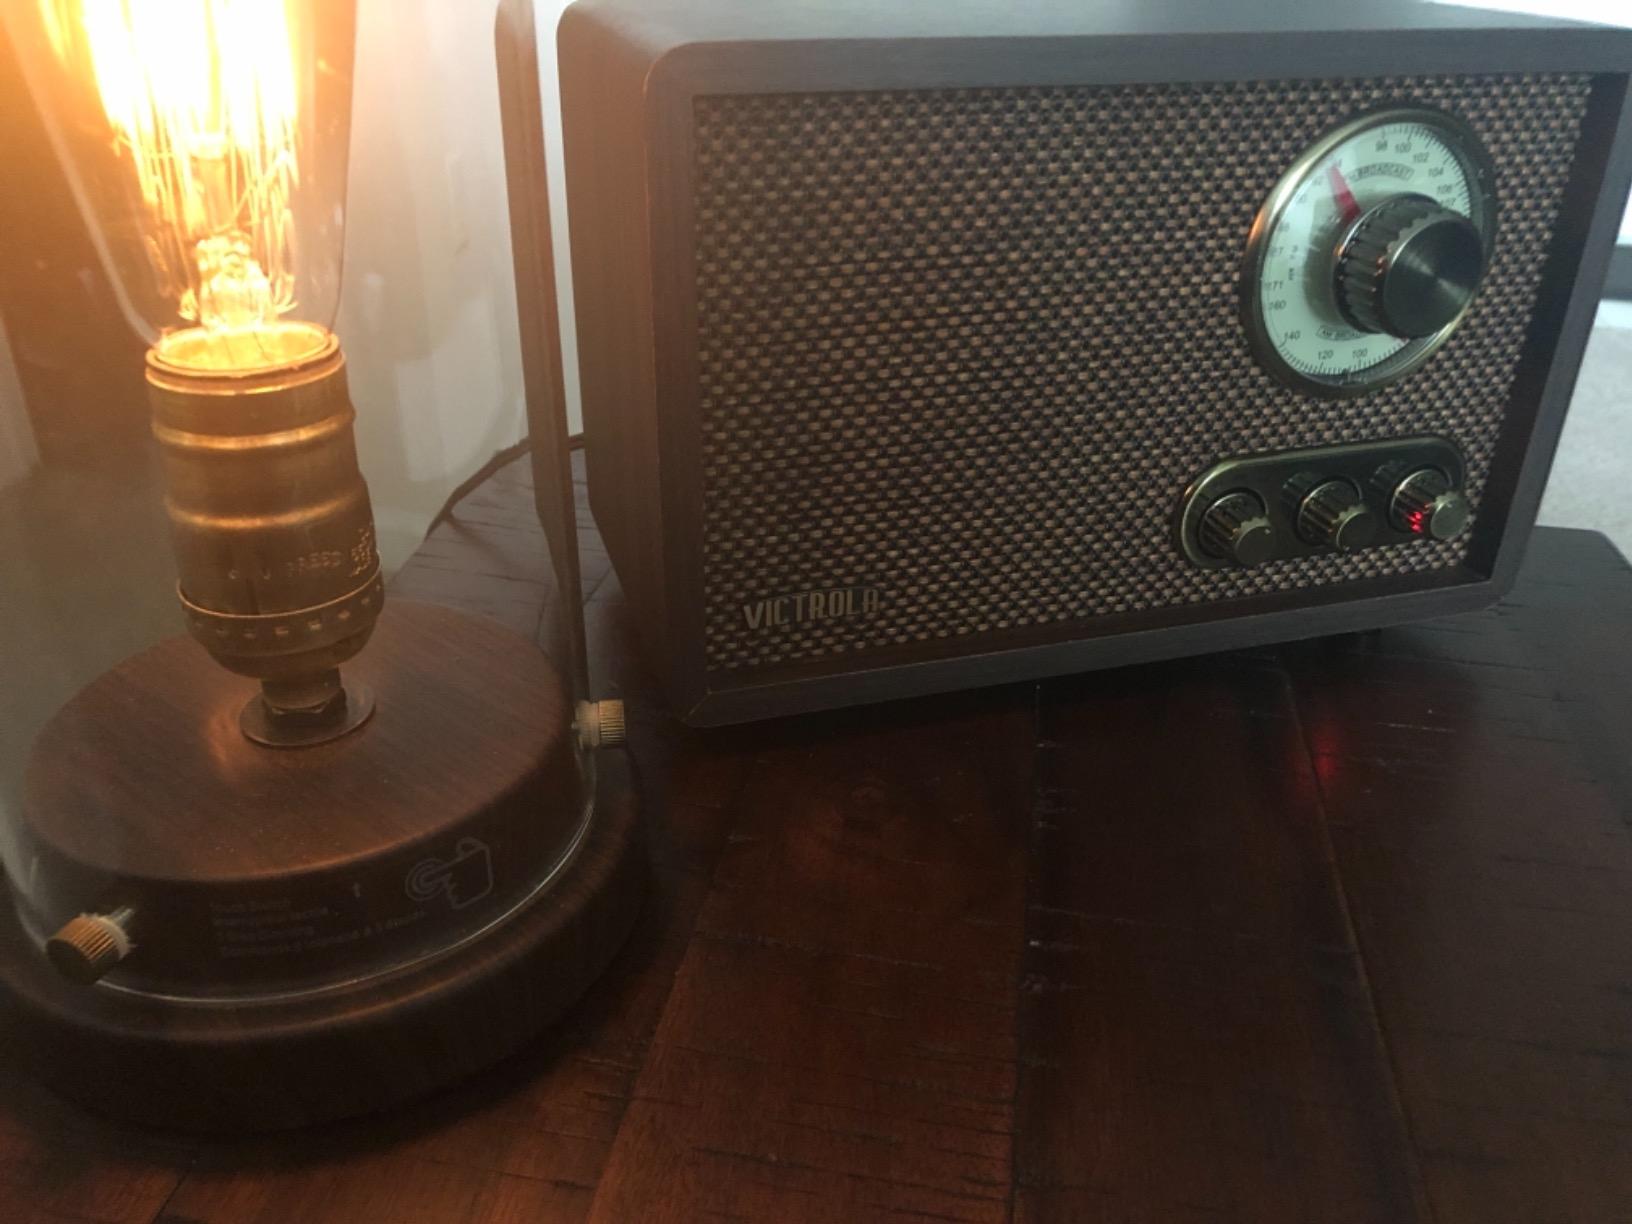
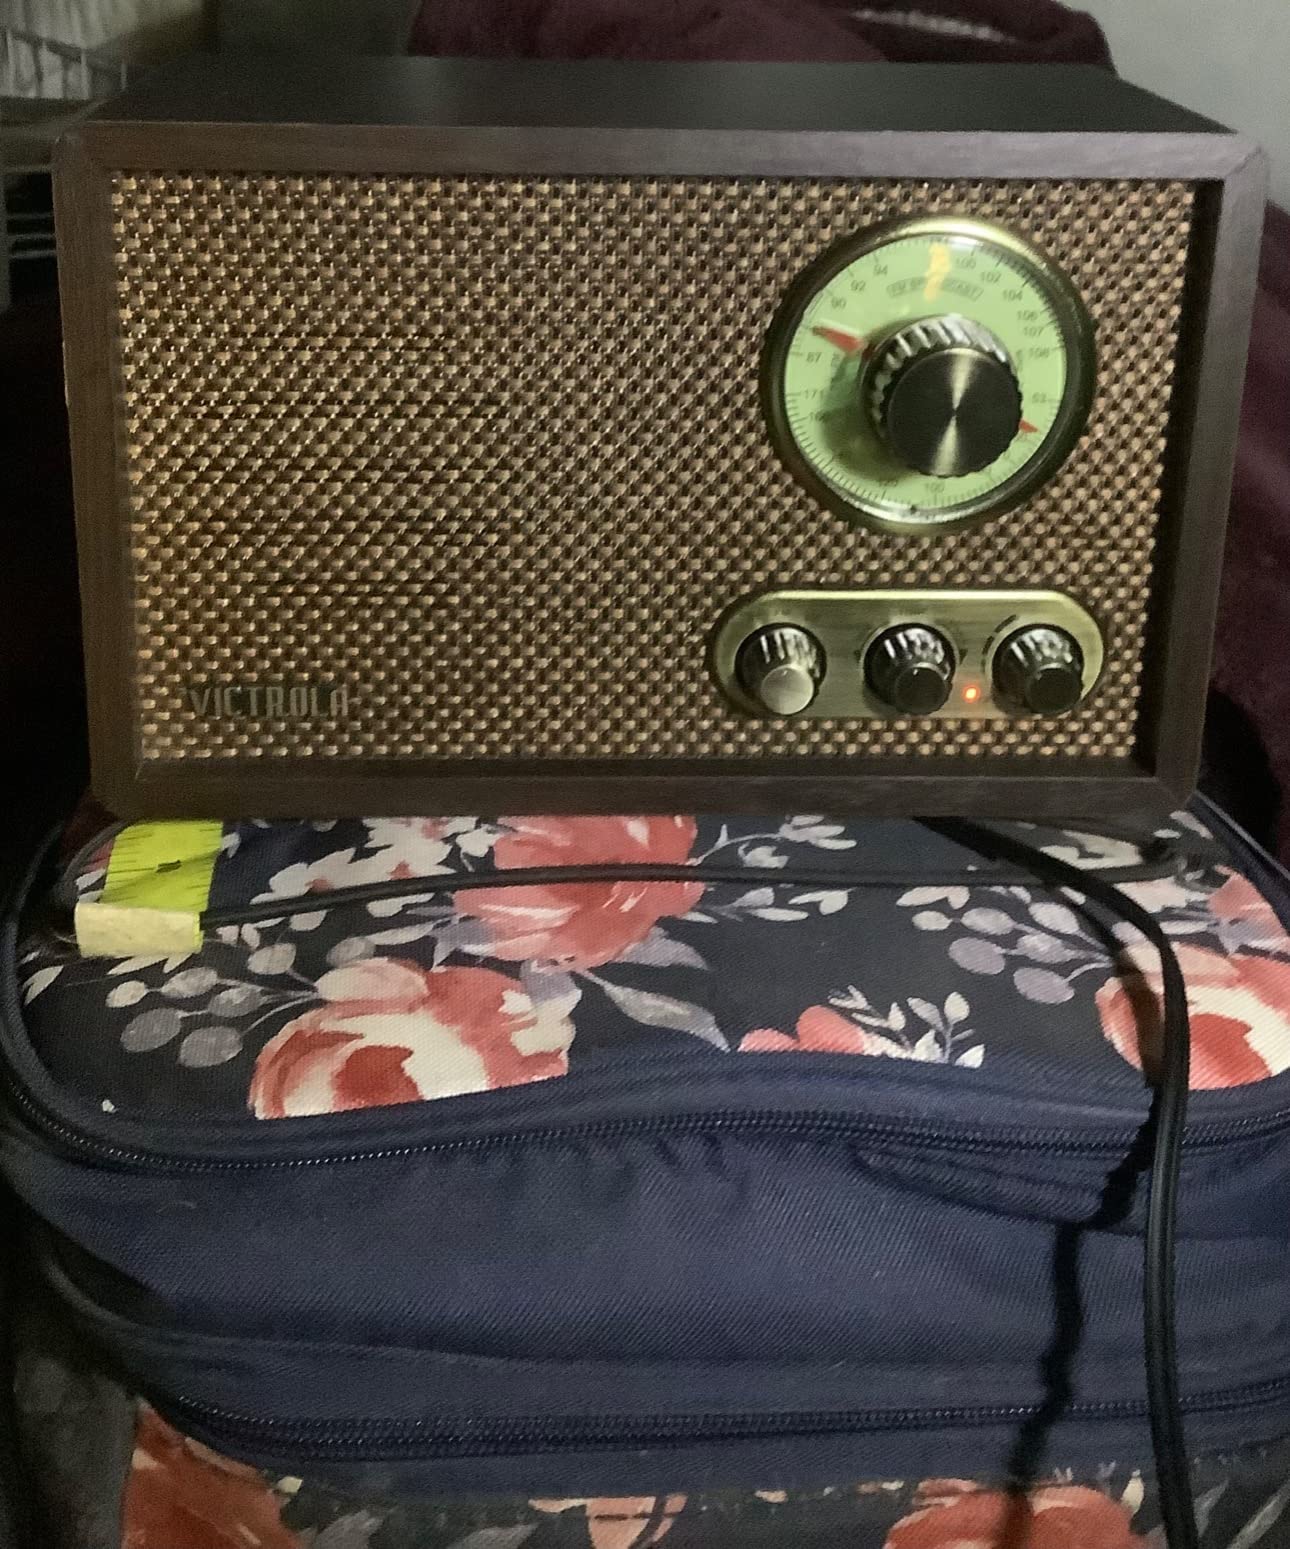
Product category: radio
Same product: yes